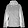
Label: Coat